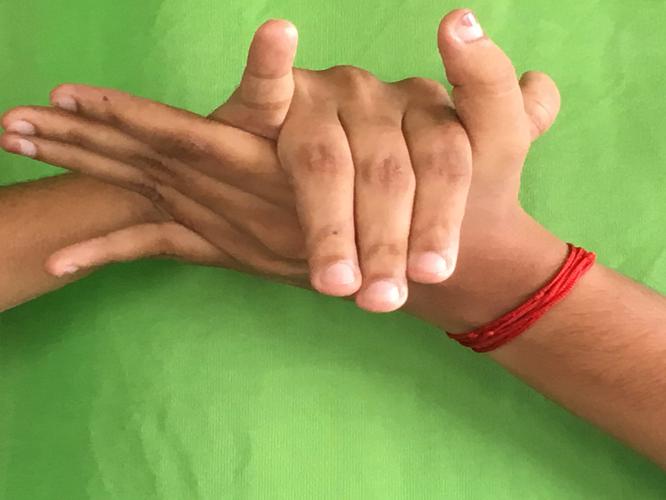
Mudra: Kurma
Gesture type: double_hand